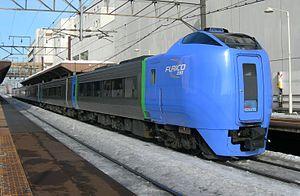
La ligne principale Muroran est une ligne ferroviaire de la compagnie JR Hokkaido située sur l'île d'Hokkaidō au Japon. Elle relie la gare d'Oshamambe à la gare d'Iwamizawa. La carte sans contact Kitaca est acceptée uniquement entre les gares de Tomakomai et Numanohata.
La ligne principale Hakodate est une ligne ferroviaire de la compagnie JR Hokkaido au Japon. La ligne relie la gare de Hakodate située à Hakodate à la gare d'Asahikawa située à Asahikawa.
La ligne Chitose est une ligne ferroviaire de la compagnie JR Hokkaido située sur l'île d'Hokkaidō au Japon. Elle relie la gare de Numanohata à la gare de Shiroishi. Une branche relie la gare de Minami-Chitose à la gare de l'aéroport de Shin-Chitose et permet de rejoindre l'aéroport de Shin-Chitose. La carte sans contact Kitaca est acceptée sur l'ensemble de la ligne.